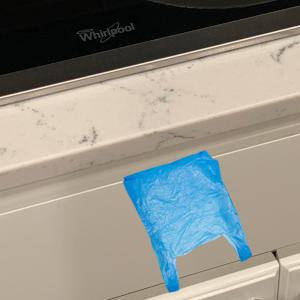
Label: plasticbags